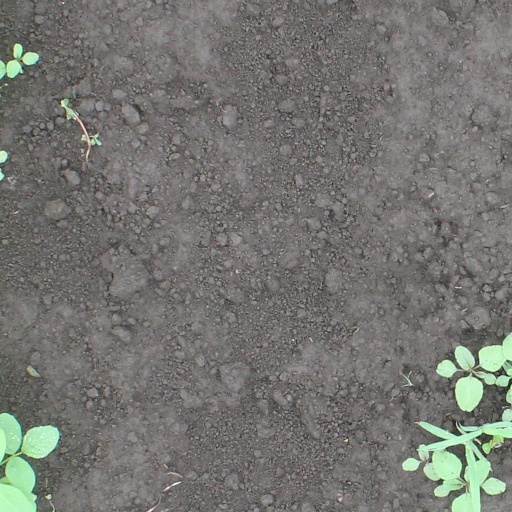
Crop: soybean